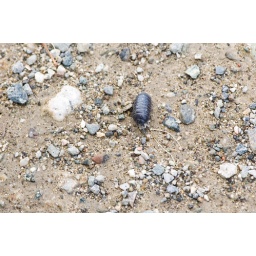
roly poly under a sky full of sun and clouds